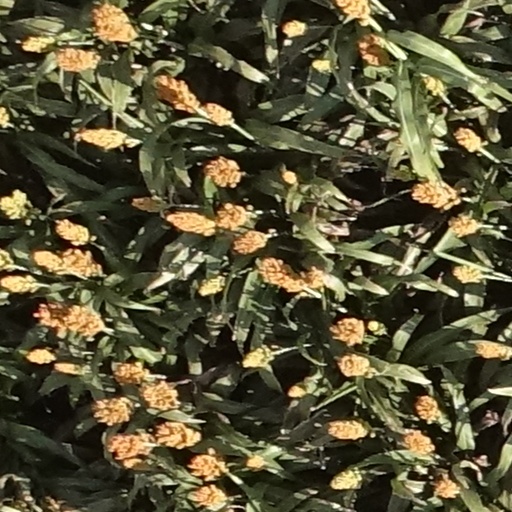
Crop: sorghum